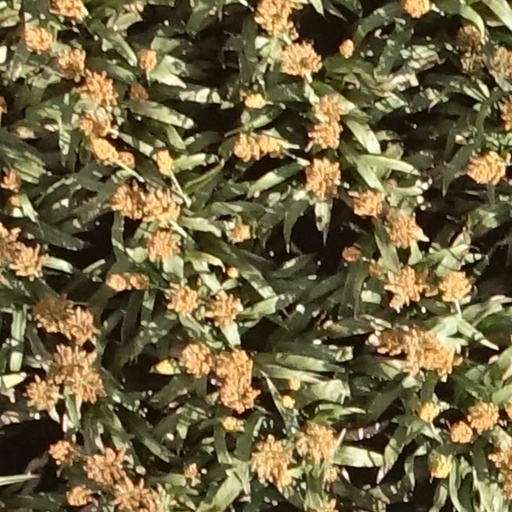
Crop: sorghum